John Duncan (Australian politician)

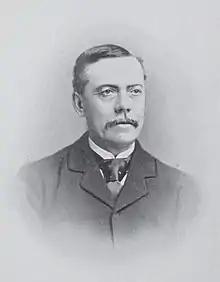

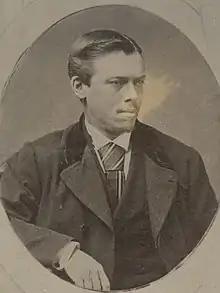
John Duncan c. 1872

Sir John James Duncan (12 February 1845 – 8 October 1913) was a politician in the colony and State of South Australia.